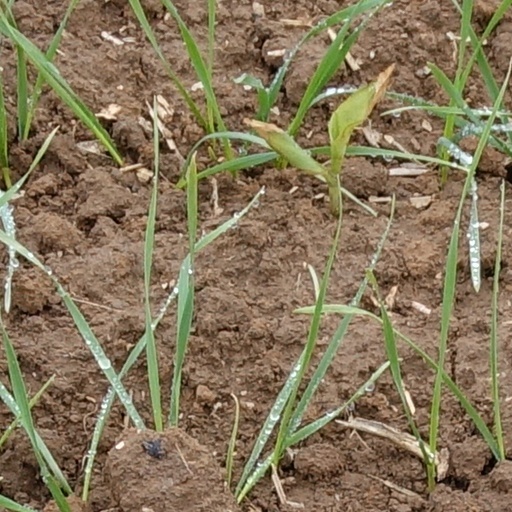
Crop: wheat